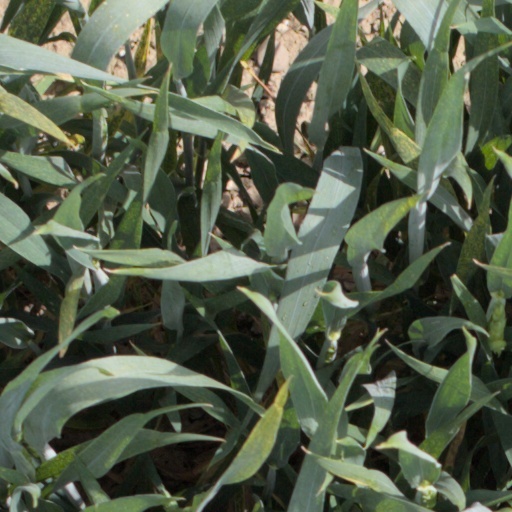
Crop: wheat